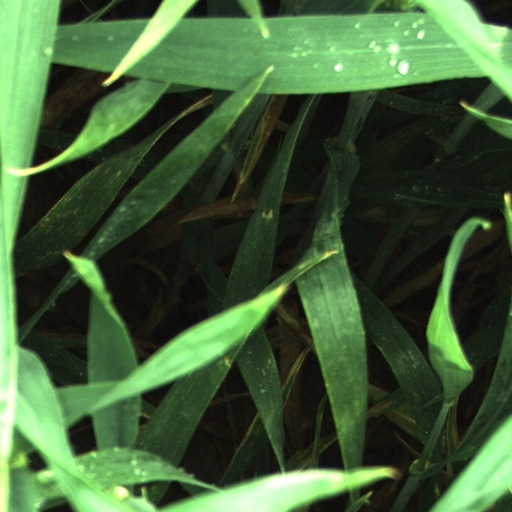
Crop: wheat